Poinciana (song)

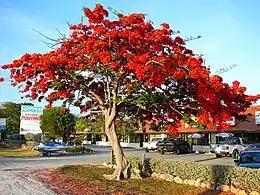
Poinciana tree

"Poinciana" is a song by Nat Simon with English lyrics by Buddy Bernier and Spanish lyrics written in 1936 by Manuel Lliso.